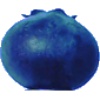
Label: Huckleberry 1